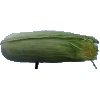
Label: Corn Husk 1